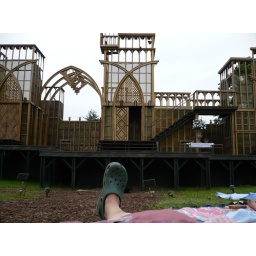
We got the best seat in the house for Richard III - I think people were scared off by the forecast